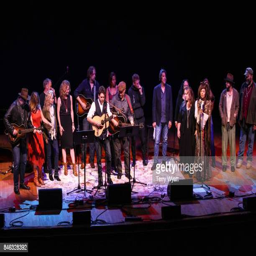
full cast perform this land is your land